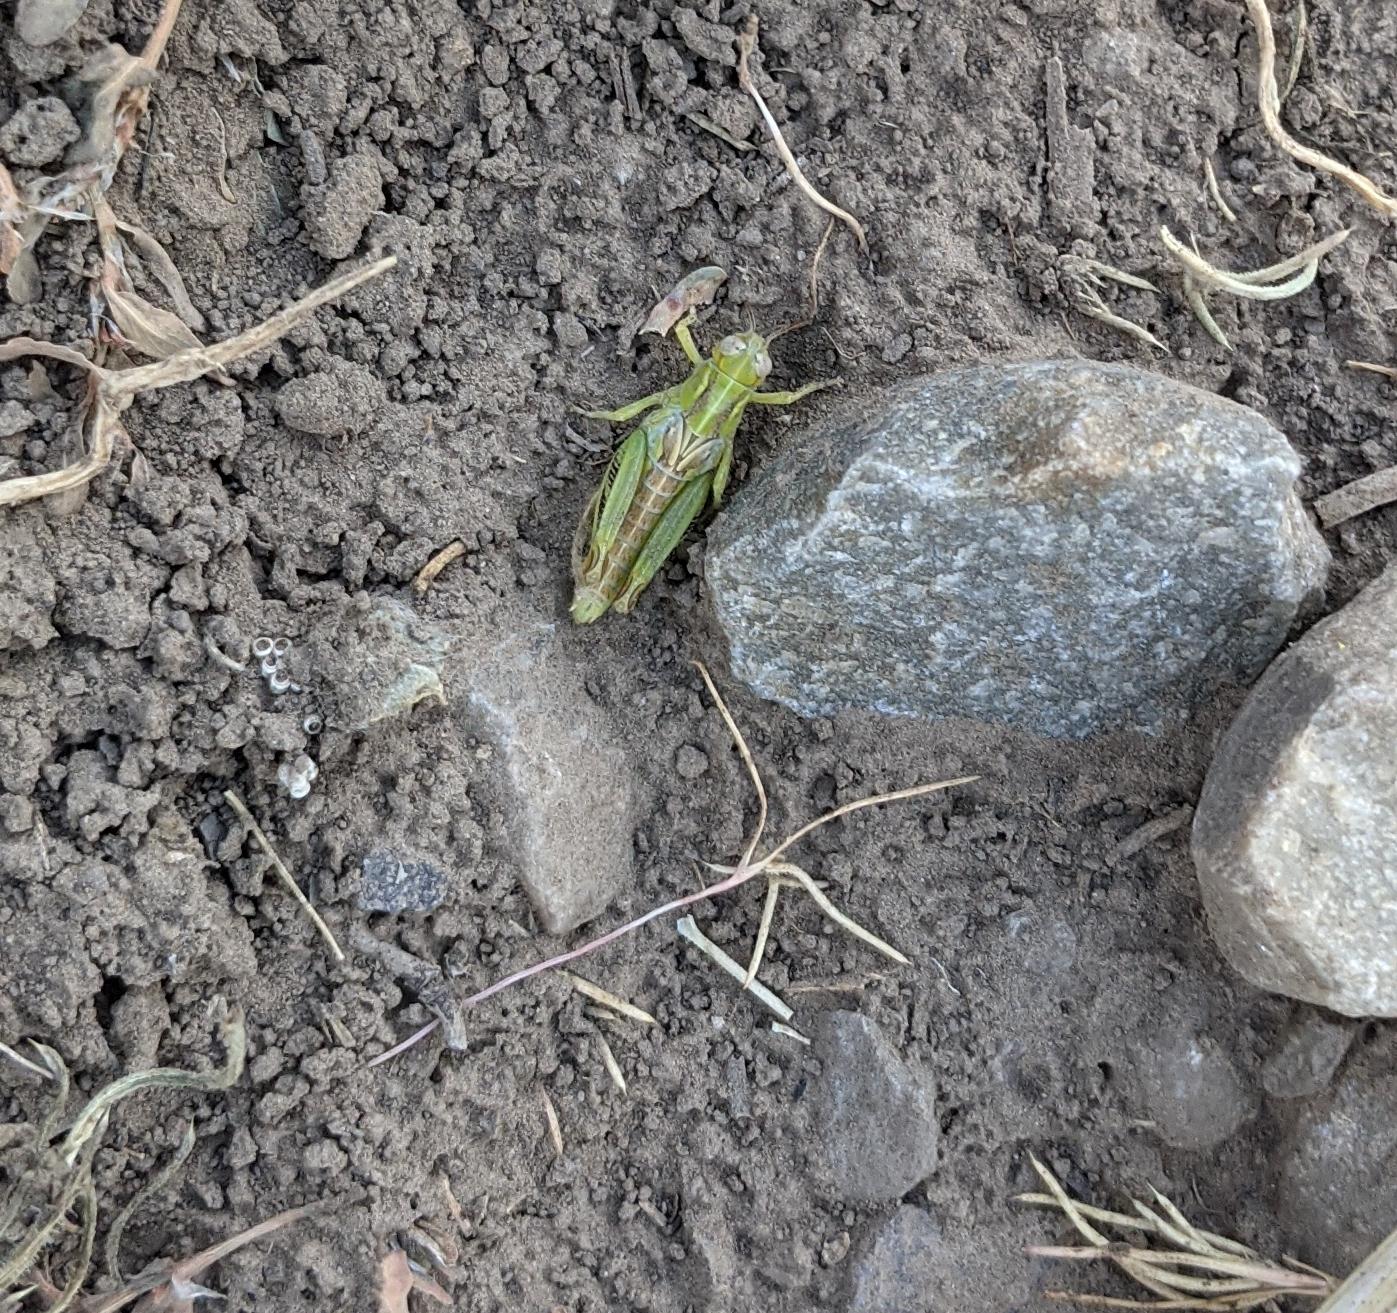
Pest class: occasional_pest